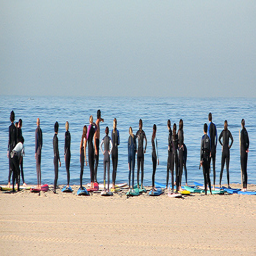
A group of people standing on top of a sandy beach.
A big bunch of people on the beach by the water.
Several men and woman in wet suits standing on the beach.
A group of people standing by a large body of water
A group of people in wetsuits stands on a beach.